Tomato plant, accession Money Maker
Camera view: vertical (180 deg); turntable rotation: 90 degrees
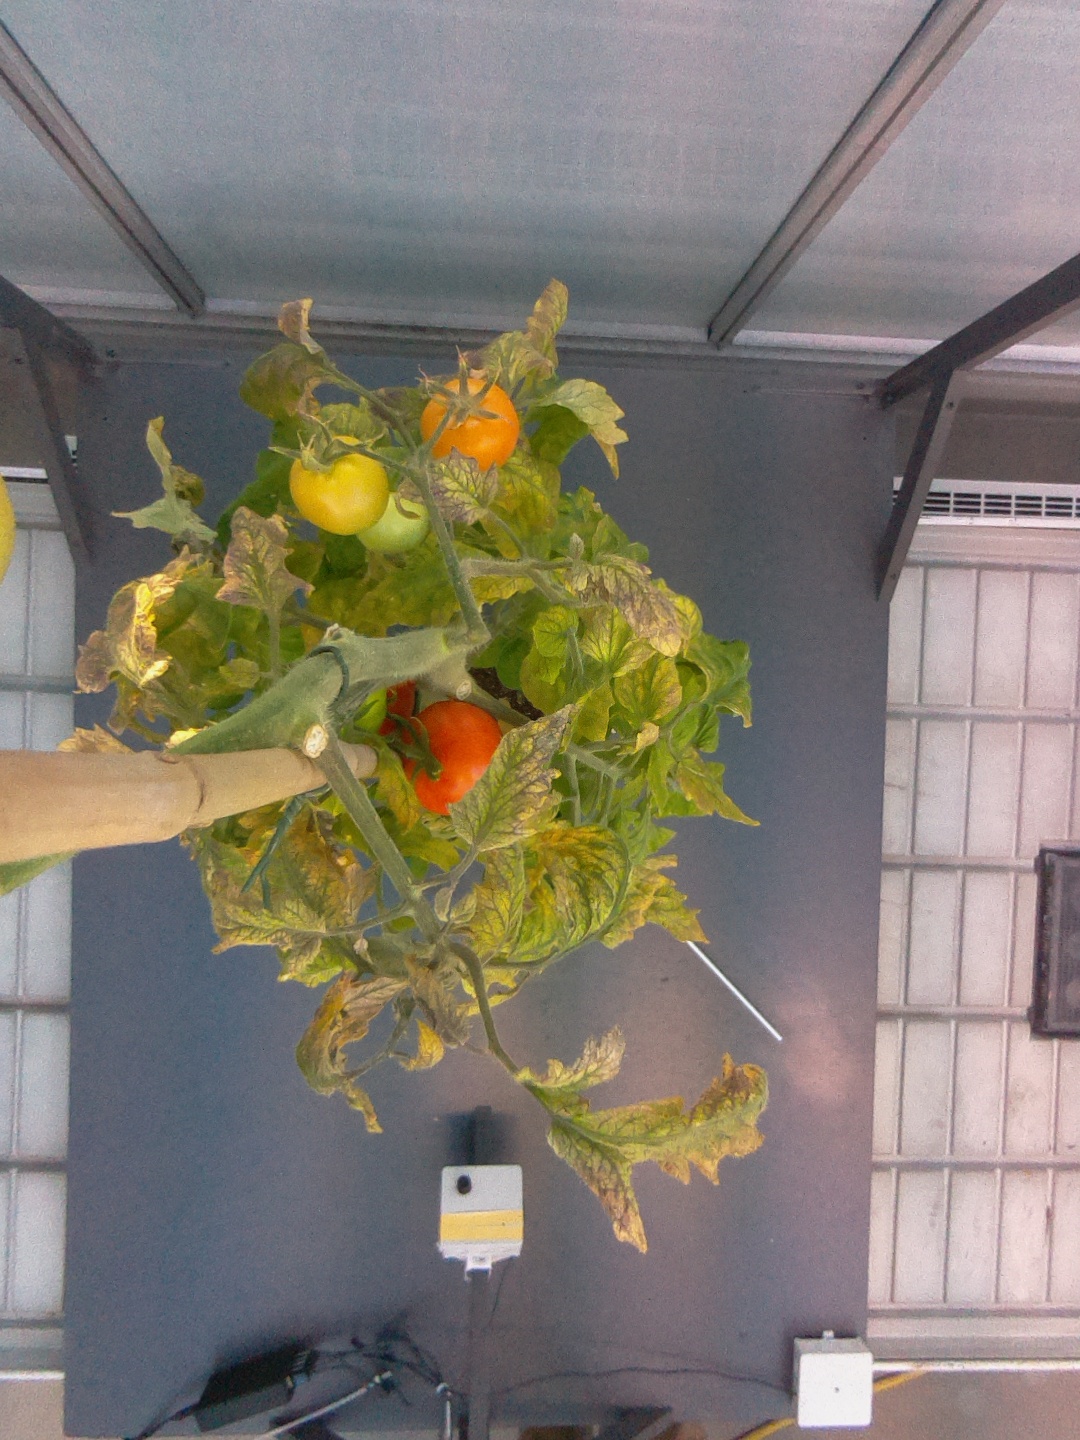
BBCH growth stage 82: 20%-30% of fruits show typical fully ripe color